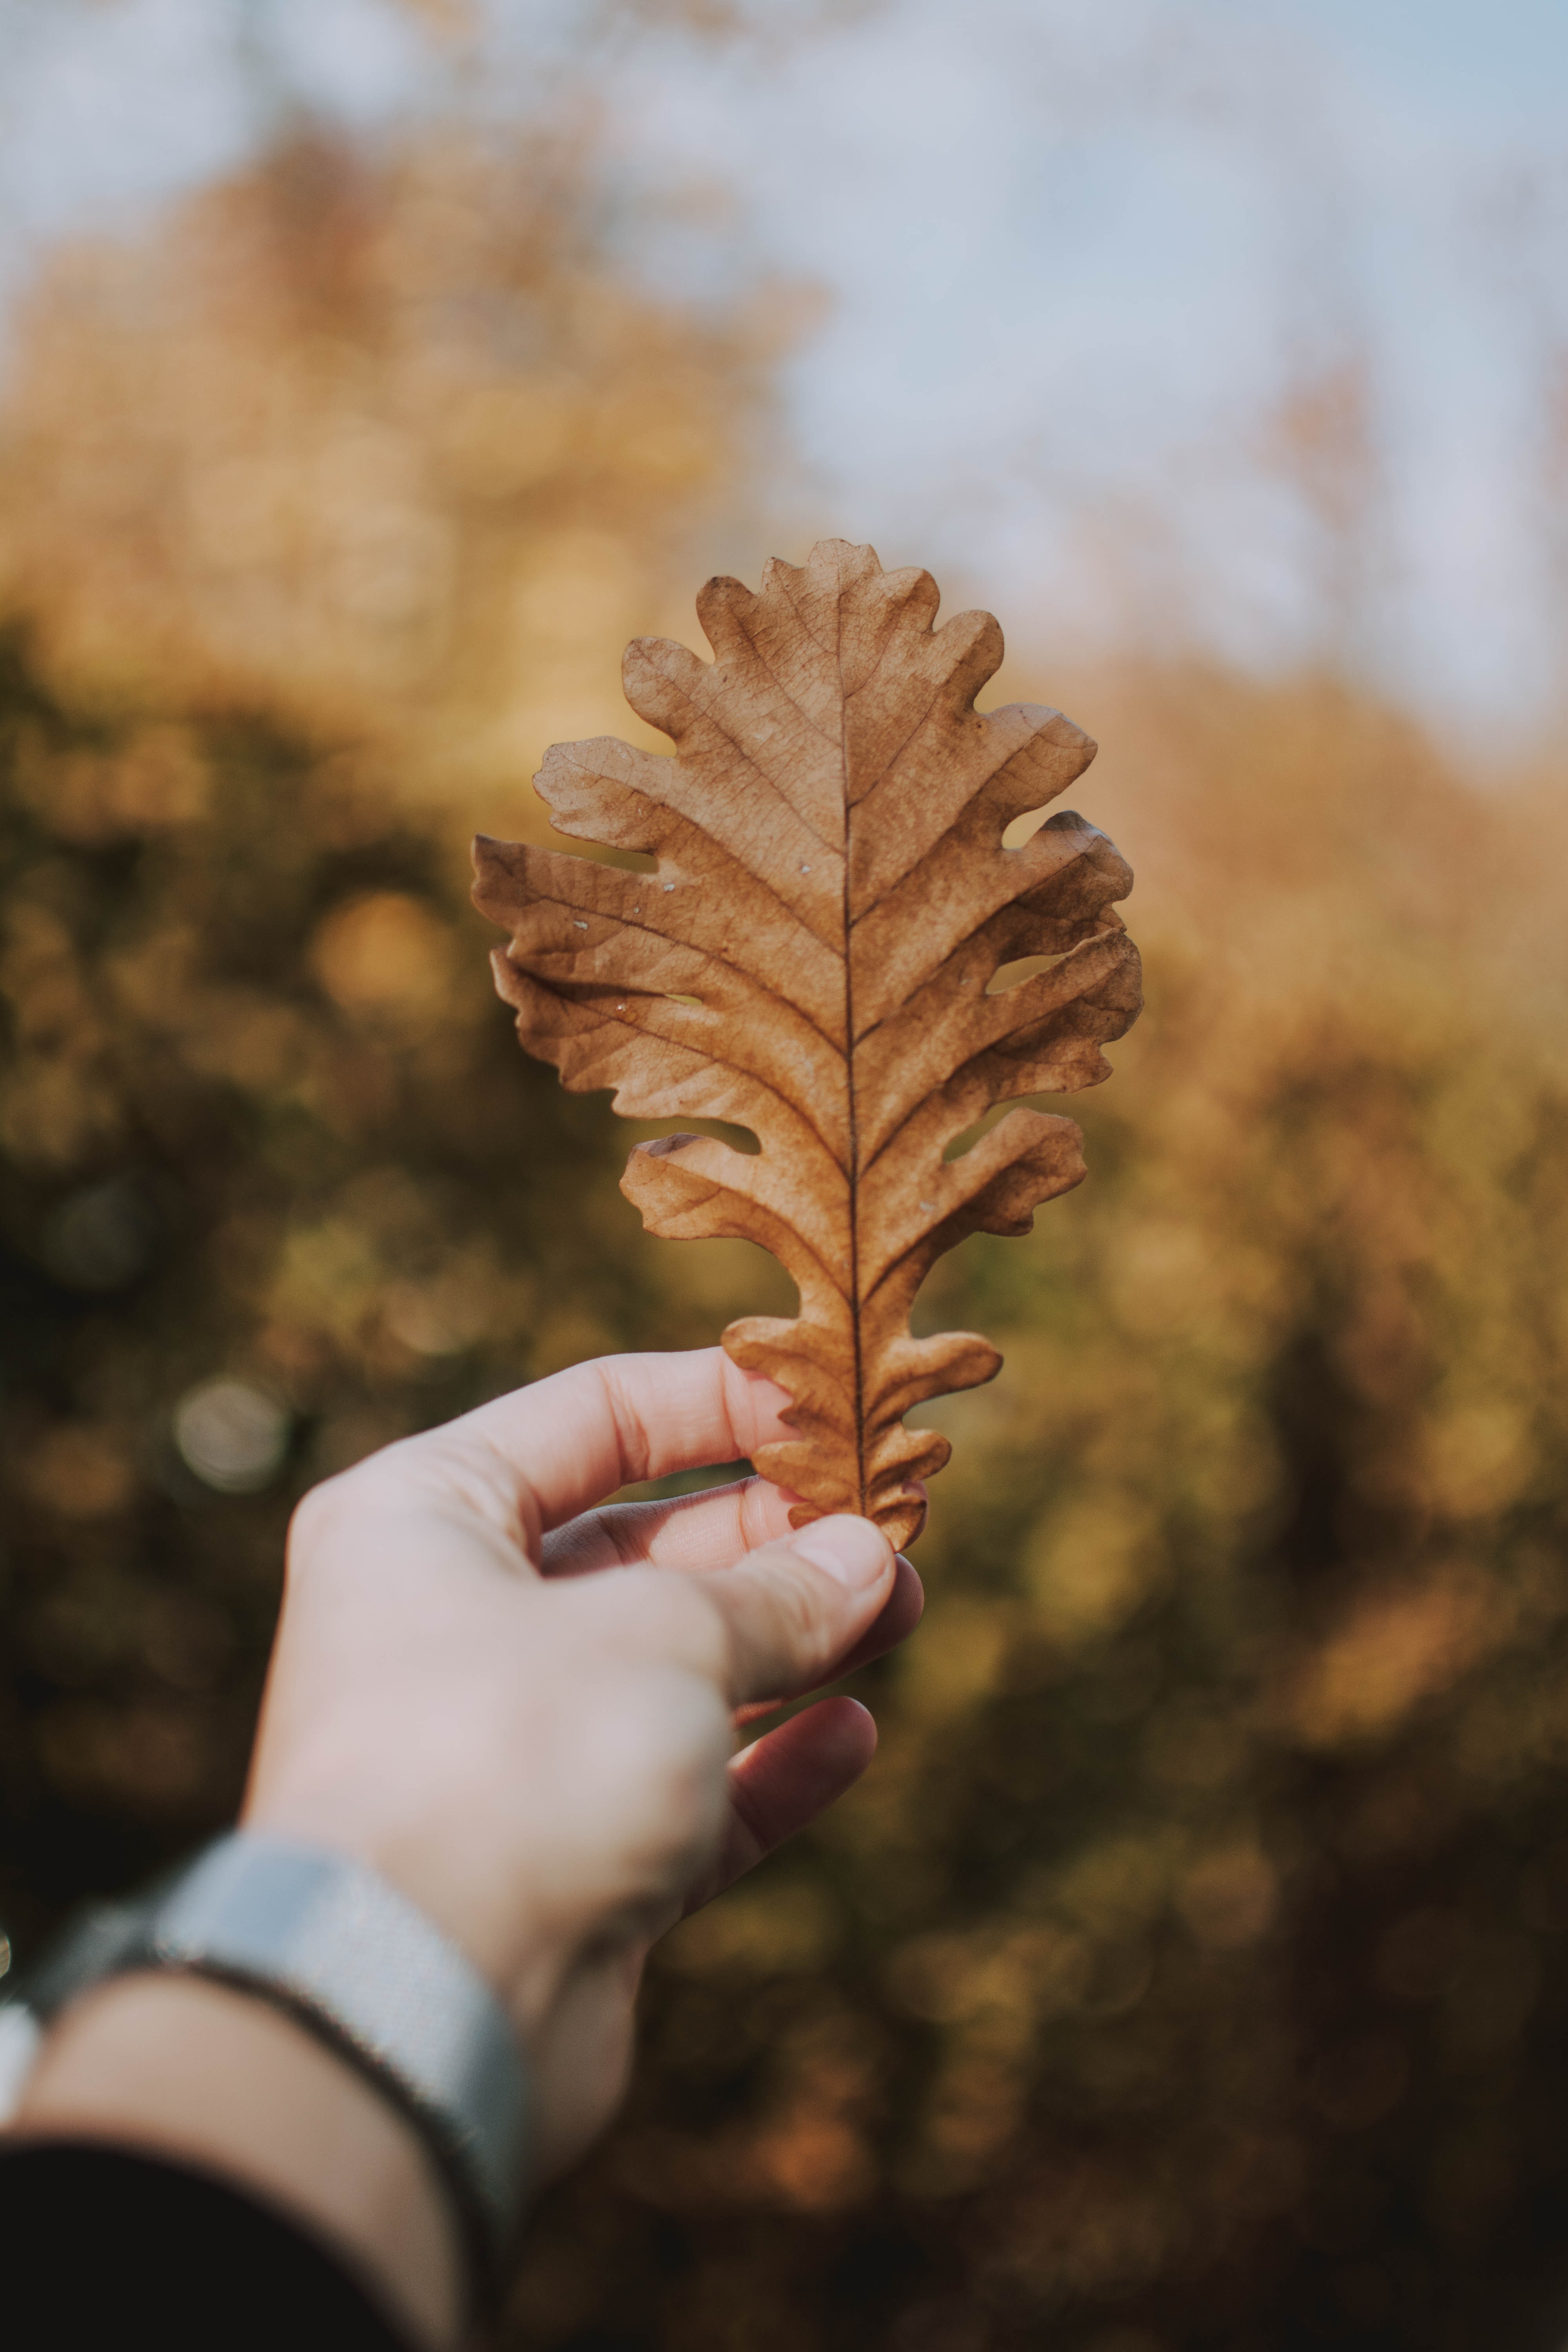
leaf, close up, autumn, hand, spring, twig, stock photography